Eve Pitts

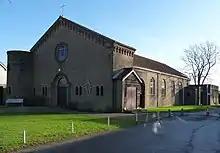
The Immanuel Church on Highter's Heath Lane in Birmingham in 2020

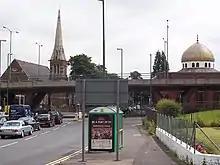
Pitts's church from 2010 (left), Birchfield

She spent three years at her first church in Bartley Green, Birmingham. She then moved to Saint Nicolas' church in Kings Norton, Birmingham. In 1997, after she had experienced being marginalised through sexist and racist attitudes for some time, she spoke about this during a service. This led to controversy and the Bishop of Birmingham asked her to resign. The Association of Black Clergy supported her. As a consequence, Pitts began ministry in a community hall and was then offered a new parish at Immanuel church in Highter's Heath in mid-1998. Relationships became better in this new church and she stayed there for more than a decade. Among other things, Pitts and the congregation raised substantial amounts of money needed for repairs to the church building. In 2010 she moved to Holy Trinity church in the inner city parish of Birchfield, in the Birmingham diocese. This church building also needed repairs and was able to obtain funding from the National Lottery Heritage Fund.